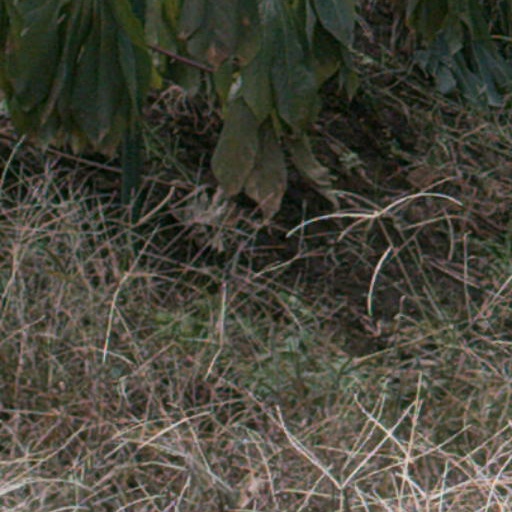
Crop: cassava